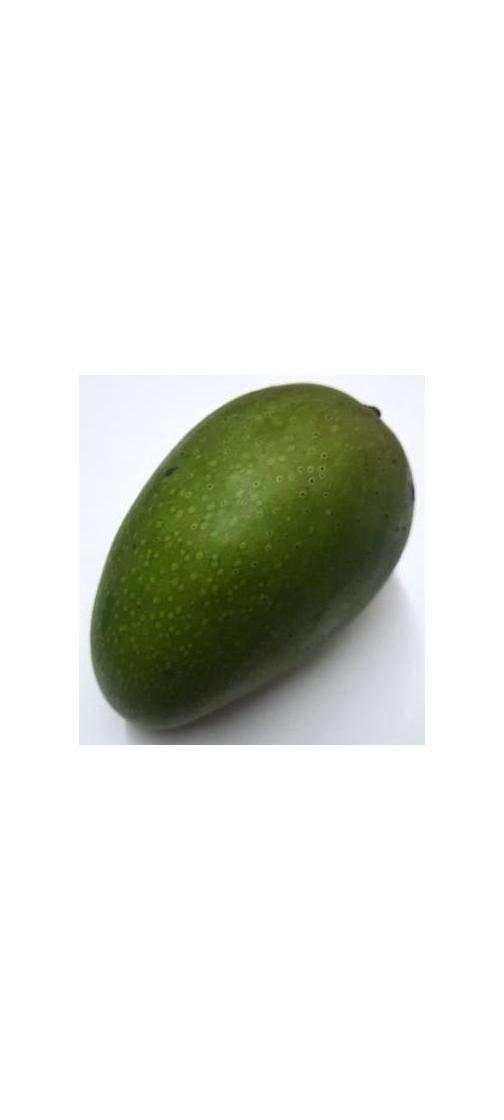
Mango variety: Ashshina Zhinuk